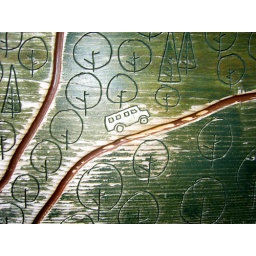
we found this great sign showing where everything was around the castle. this was a bus